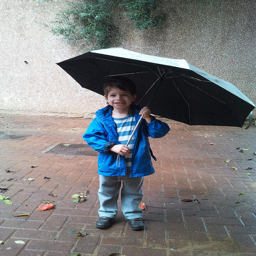
A little kid holding an umbrella over it's head.
a little boy in blue standing under an umbrella
A child with a blue jacket holding an umbrella.
A little boy standing on a walkway with a large umbrella.
A little girl that is under an umbrella.